Inauguration of Joe Biden

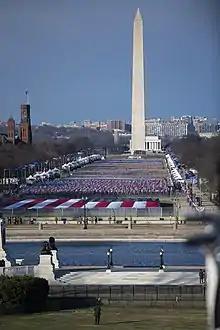
The National Mall covered with flags representing inaugural attendees who were unable to attend in person

Across the National Mall to 13th Street, a public art display composed of 191,500 U.S. flags and 56 pillars of light (representing the 50 U.S. states, D.C., and the five permanently inhabited U.S. territories), were installed, representing those who could not attend the inauguration in person due to the attendance restrictions to prevent the spread of COVID-19. The field was lit the evening of January 18.